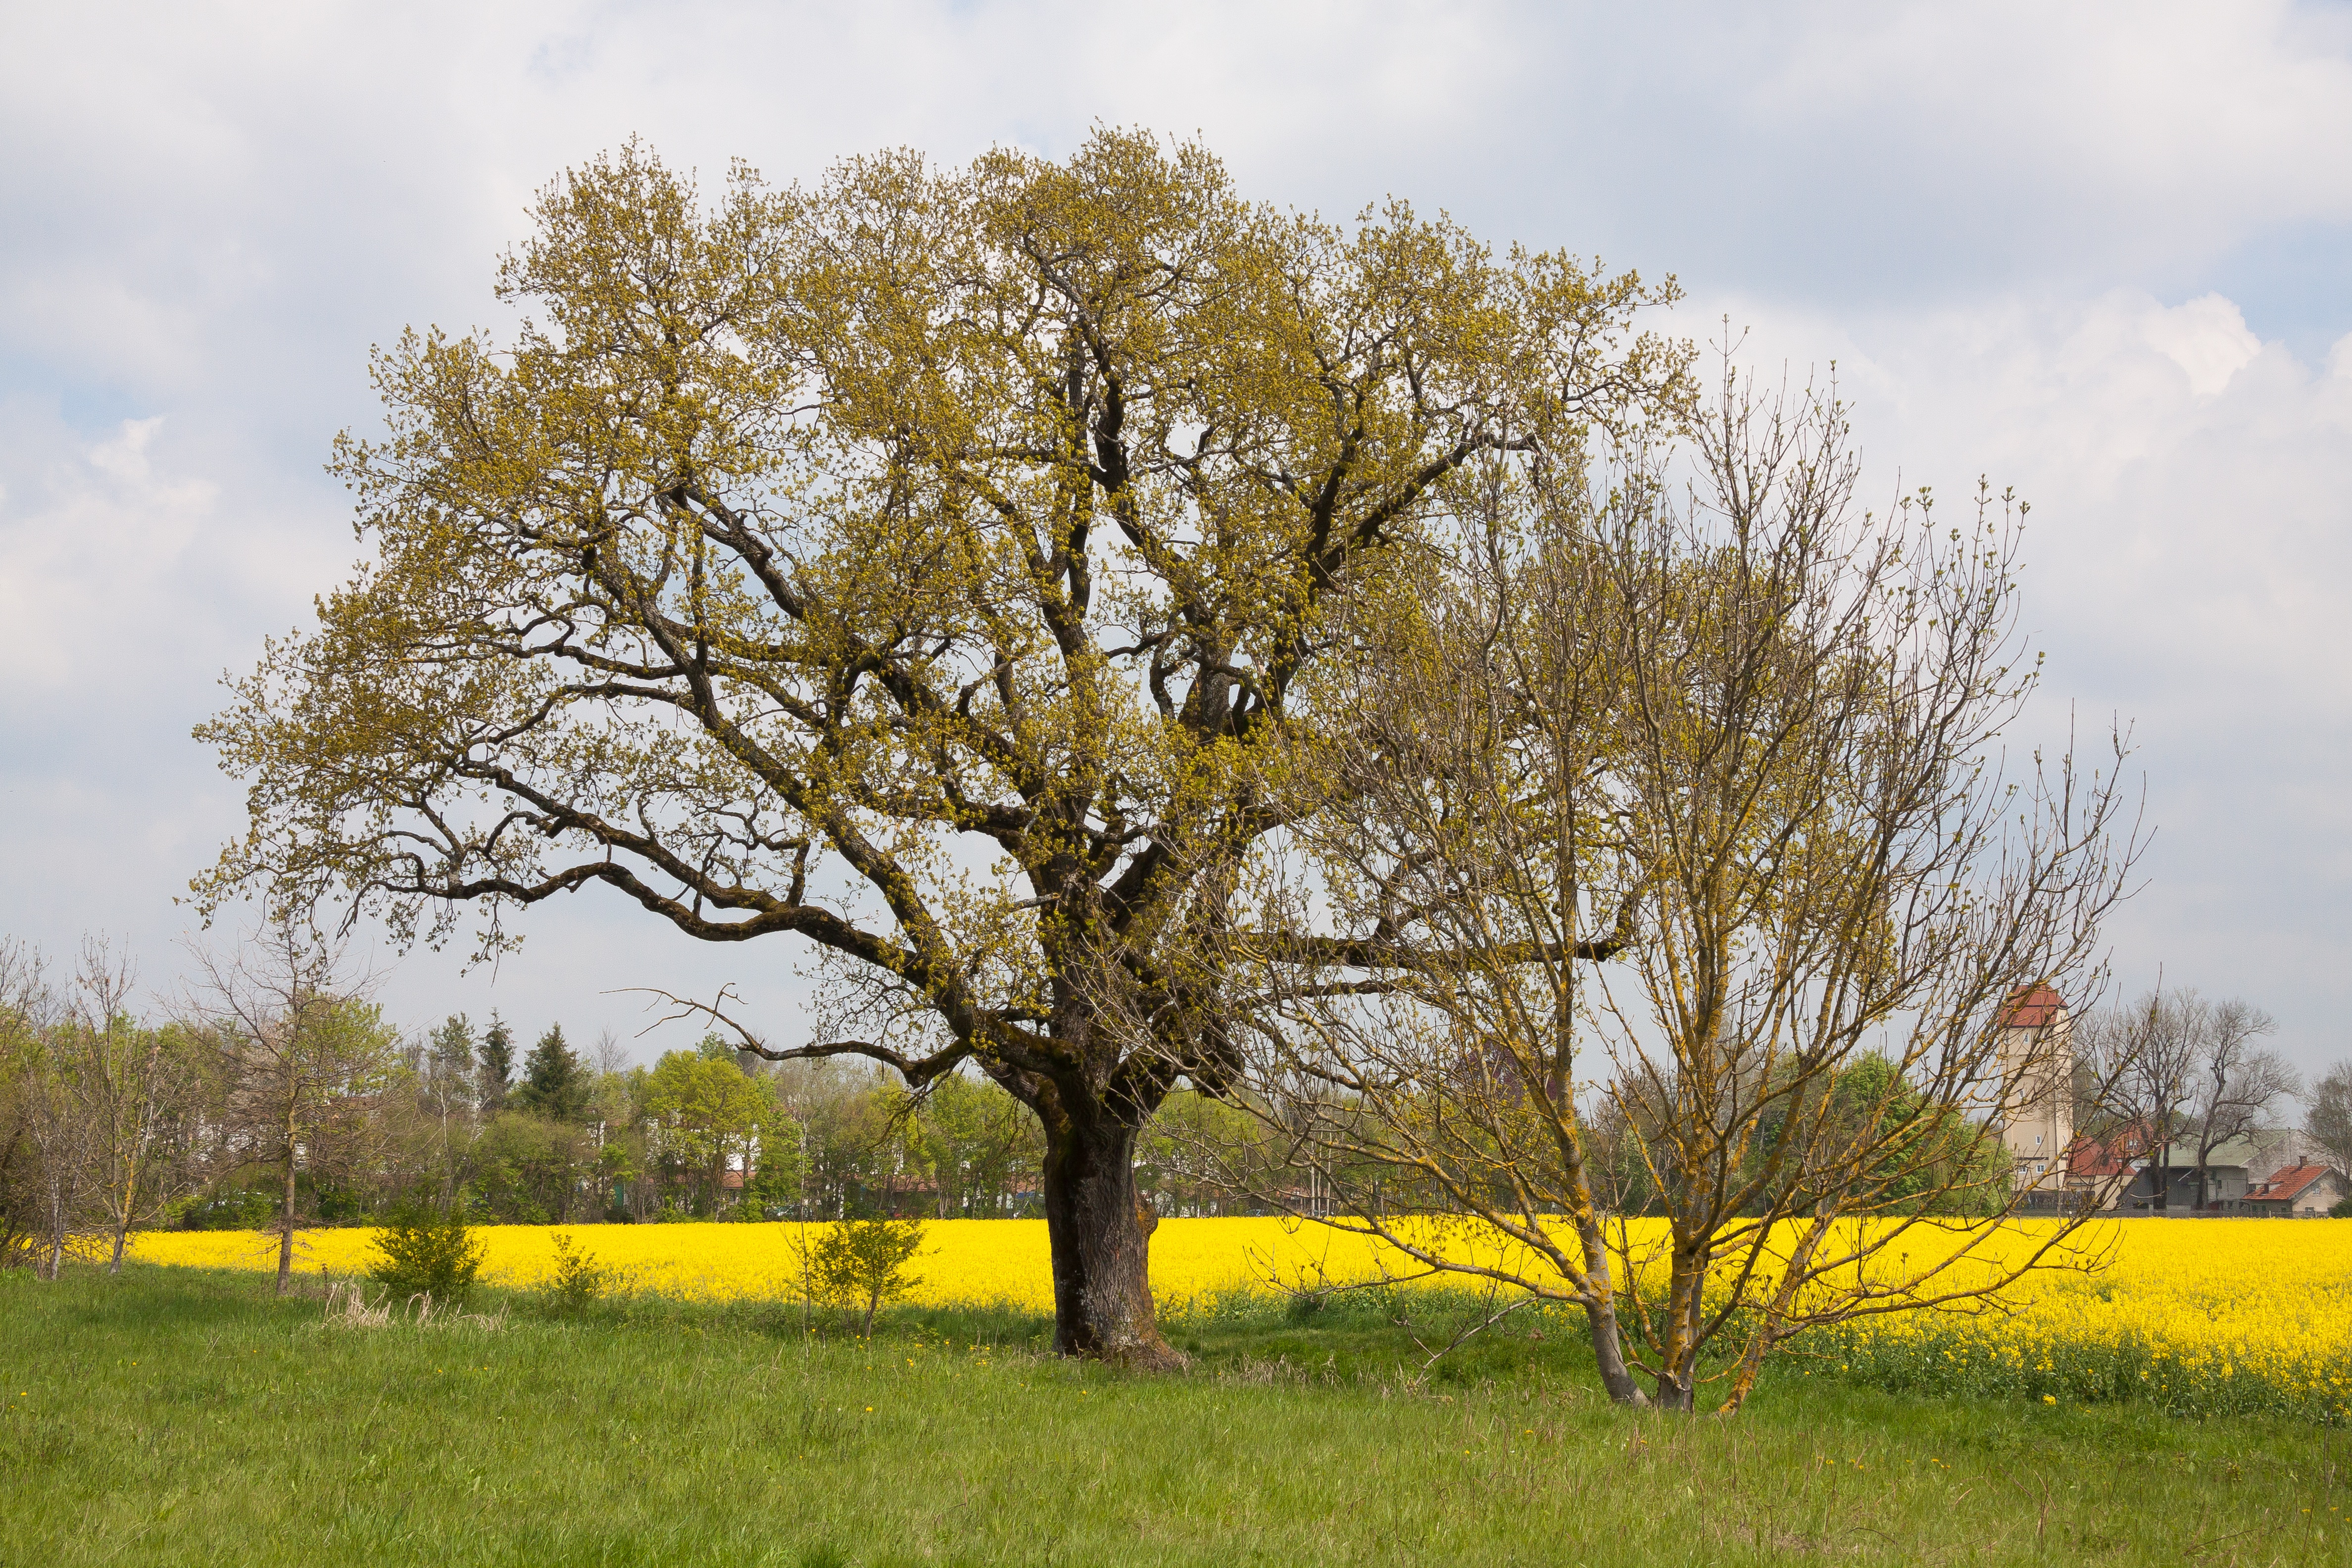
landscape, tree, nature, grass, branch, plant, meadow, prairie, sunlight, leaf, flower, spring, produce, autumn, rest, yellow, rapeseed, deciduous tree, oak, quercus, recovery, rural area, german oak, flowering plant, field of rapeseeds, old oak, woody plant, land plant